Society for the Spreading of Literacy among Georgians

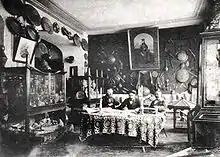
Museum and library of the Society. Photo by Alexander Roinashvili

The Society for the Spreading of Literacy among Georgians (also translated as the Society for the Extension of Literacy among the Georgians) was a charity founded by a group of leading Georgian intellectuals in May 1879 in order to promote a cultural renaissance among the peasantry of Georgia, then part of the Russian Empire. It survived into the early Soviet period and operated until 1926/7.